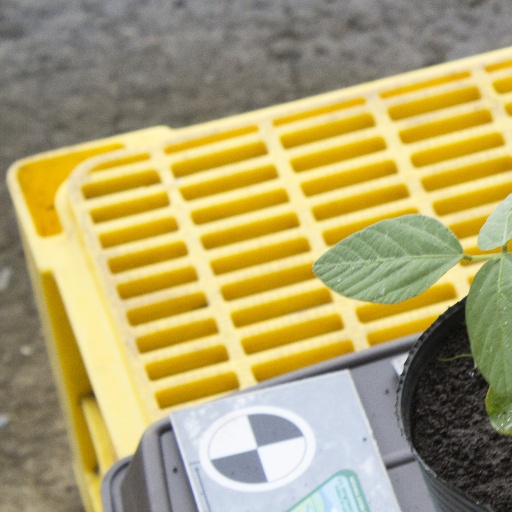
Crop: soybean